Testing high-performance computing applications

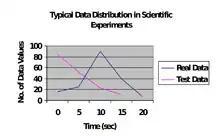
Figure 1 : Data Distribution

In scientific computing most data lies in the central region of the simulation conditions. As a result, it is difficult to perform Boundary-value testing with real time experimental data. Thus, center of simulation (for example, for data value of 10 in Figure 1) is shifted to one of the boundaries so as to test the boundary condition effectively.